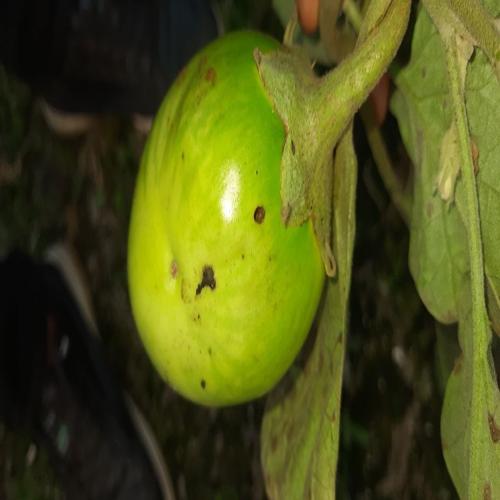
Label: Shoot and Fruit Borer